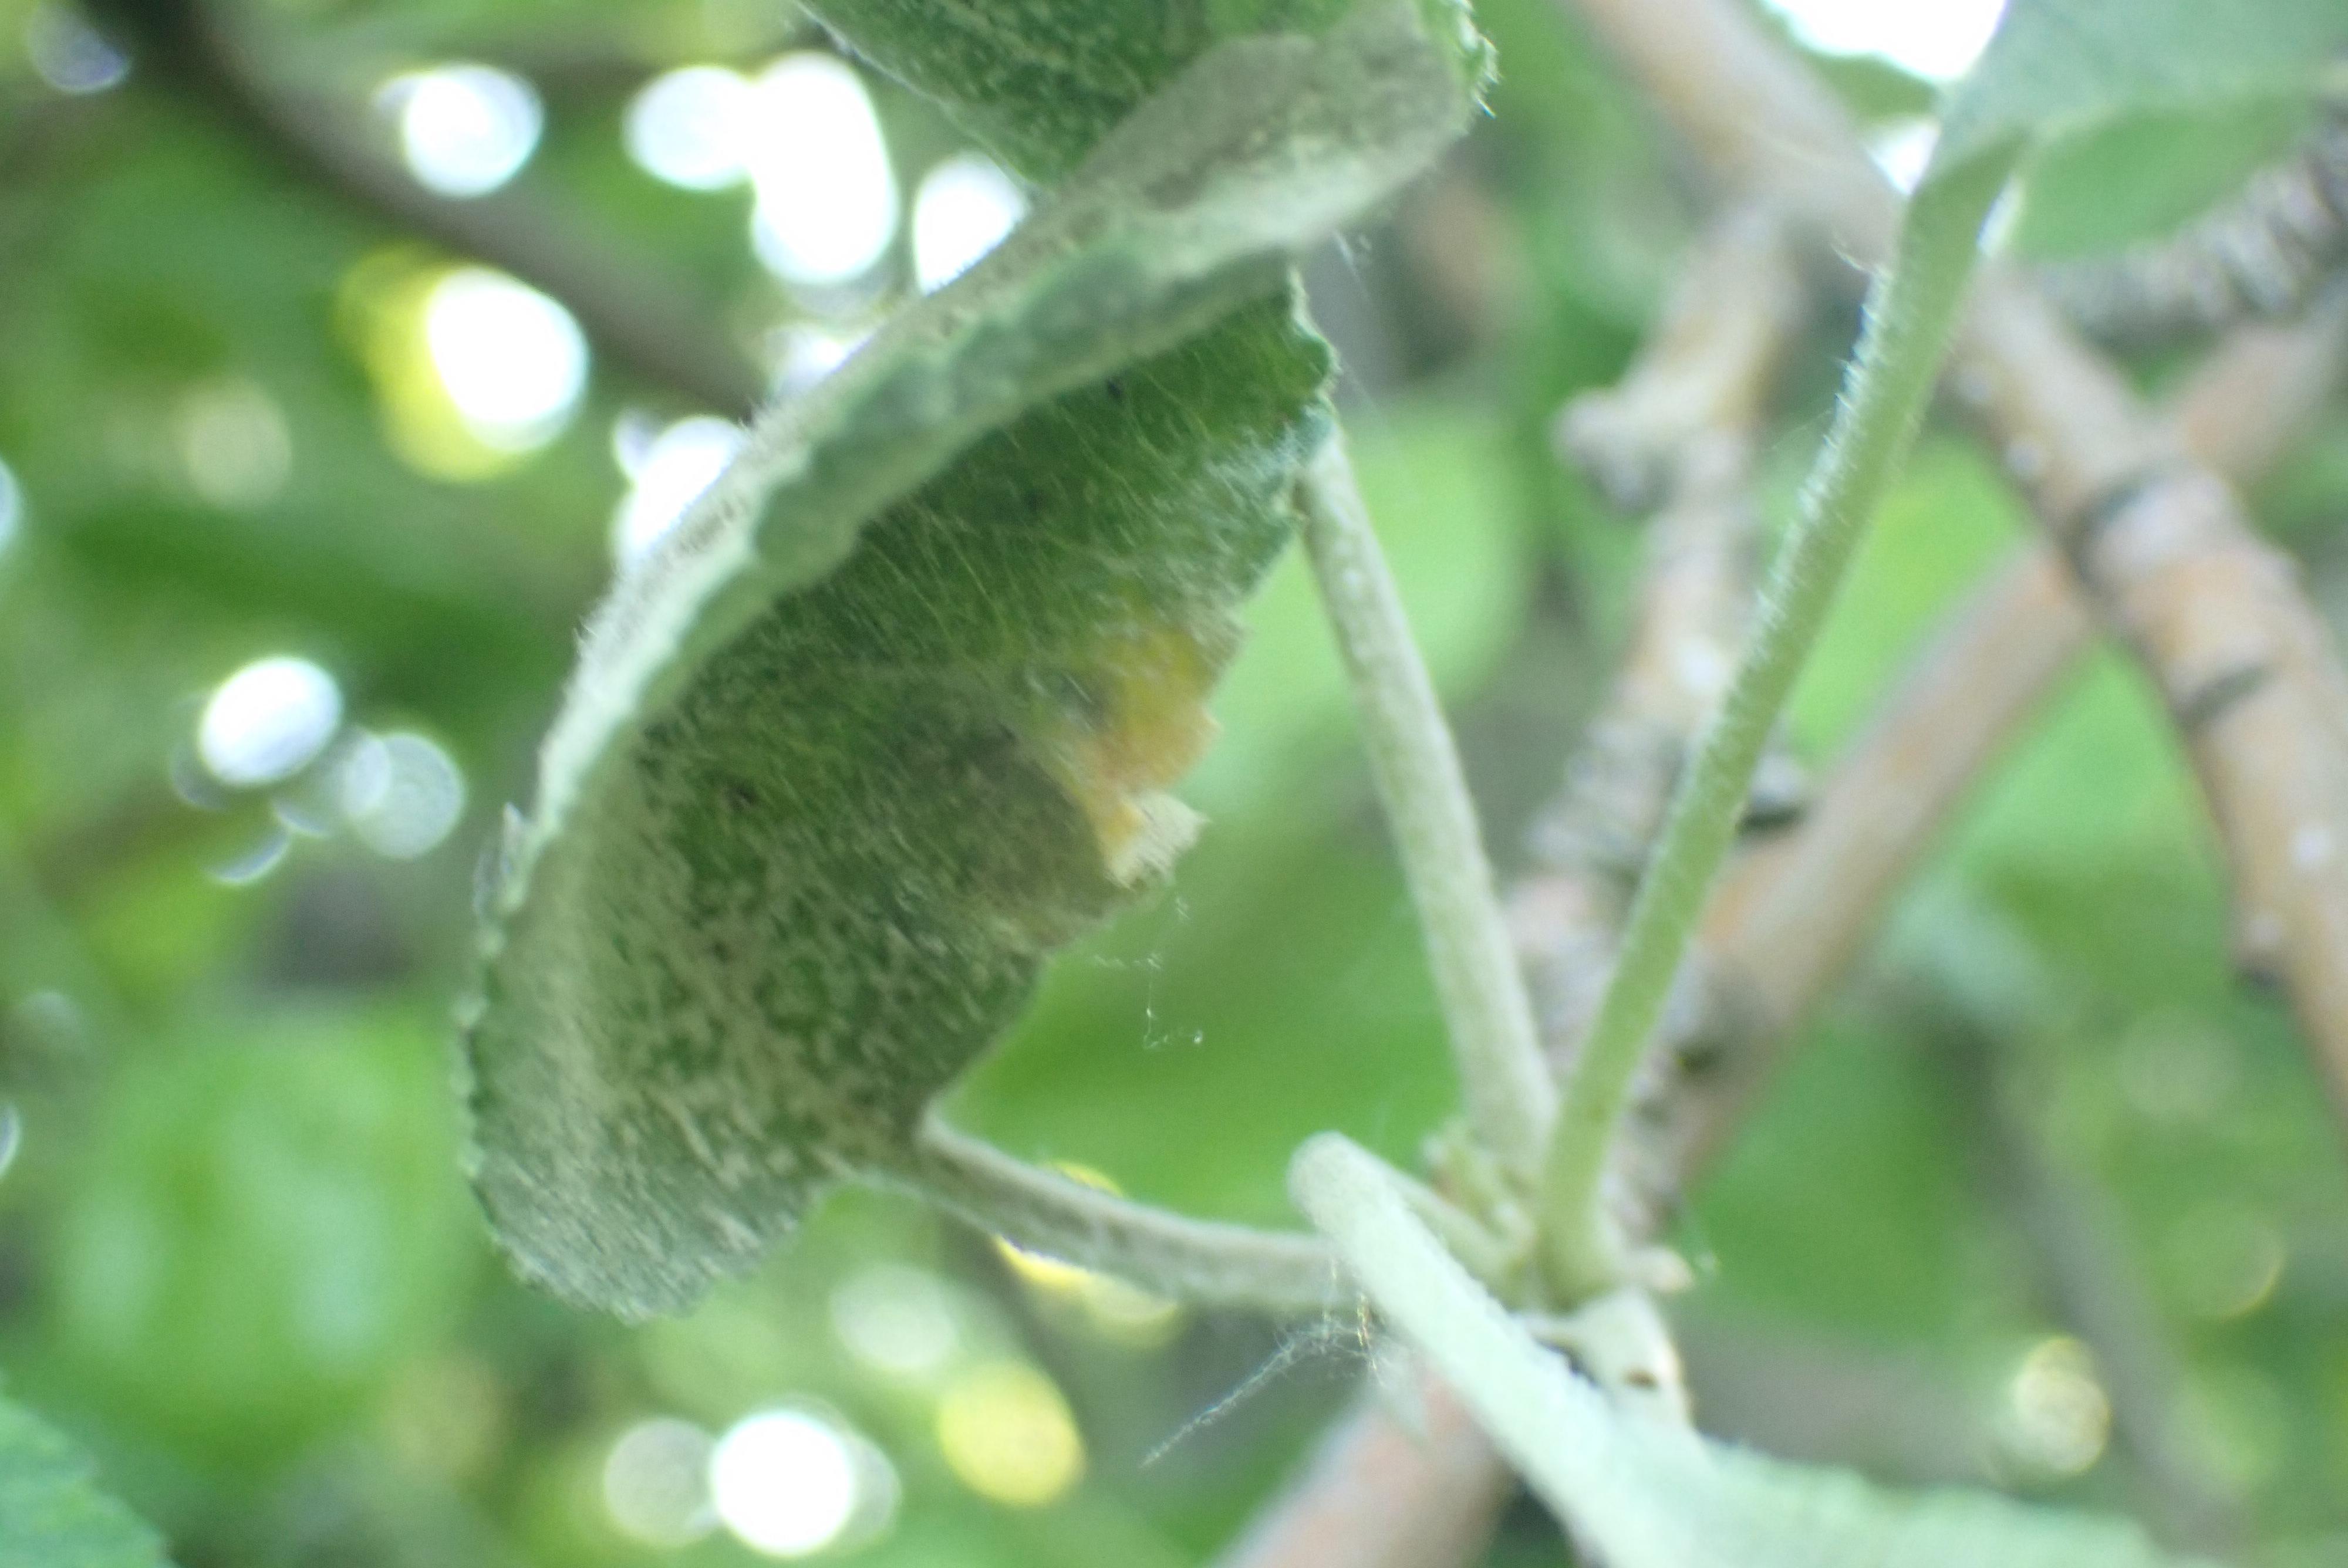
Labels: powdery_mildew